Cape Canaveral Space Launch Complex 41

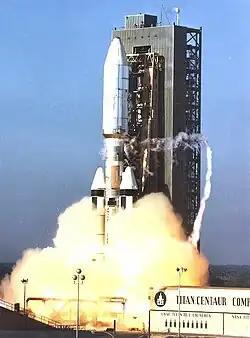
LC-41 in September 1977, launching a Titan IIIE with Voyager 1

Launch Complex 41 was originally built as part of the Integrate-Transfer-Launch Complex (ITL), intended to launch Titan III rockets with solid rocket boosters in a method to enable a rapid launch rate. The ITL consisted of a Titan assembly facility at the Vertical Integration Building (demolished in 2006), an SRB attachment facility at the Solid Motor Assembly Building (now used by SpaceX to process Falcon 9 payloads), and two pads at Launch Complex 40 (LC-40, now SLC-40) and LC-41, all connected by the first rail line at the Cape. The facilities were completed in 1964, and the first launch from LC-41 was of a Titan IIIC carrying four separate payloads on December 21, 1965.